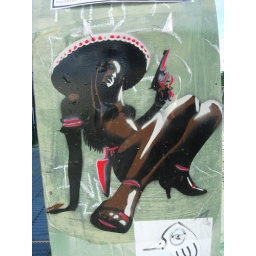
this lovely piece is located on a rail trail bridge that passes over third street in Bloomington, Indiana